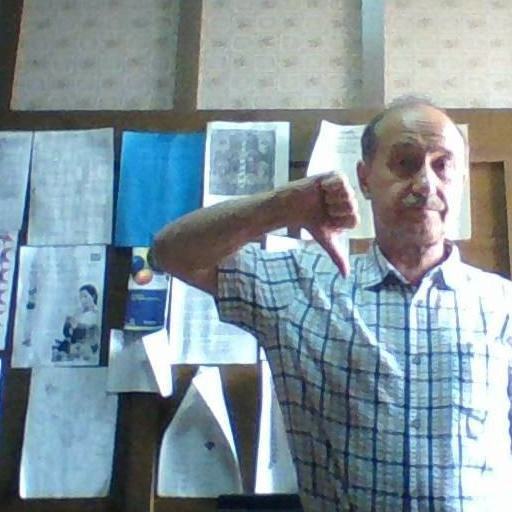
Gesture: dislike